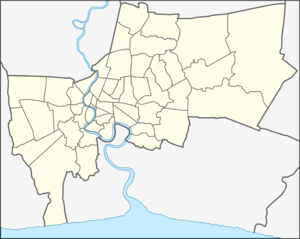
Racha Thewa est une ville de Thaïlande située dans la province de Samut Prakan, dans le district de Bang Phli. En 2005 sa population était de 21 326 habitants. C'est dans cette ville que se trouve l'aéroport de Bangkok-Suvarnabhumi
Le pont Bhumibol est un pont qui fait partie de la rocade industrielle de treize kilomètres de long qui relit le sud de Bangkok à la province de Samut Prakan.
L'ambassade de France en Thaïlande est la représentation diplomatique de la République française auprès du Royaume de Thaïlande. Elle est située à Bangkok, la capitale du pays, et son ambassadeur est, depuis 2015, Gilles Garachon.